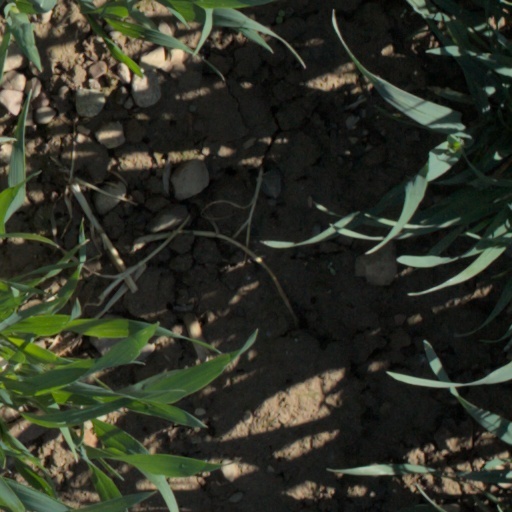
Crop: wheat